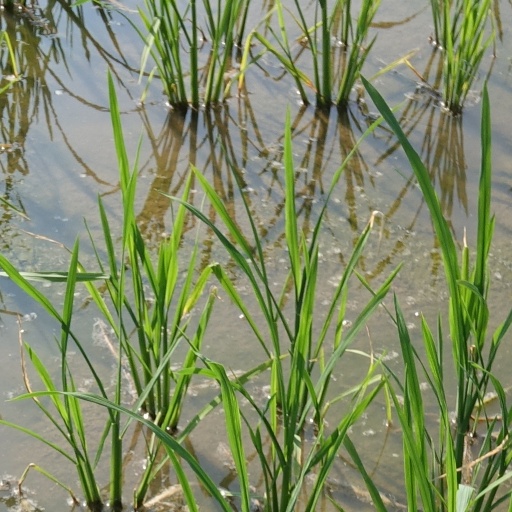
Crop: rice